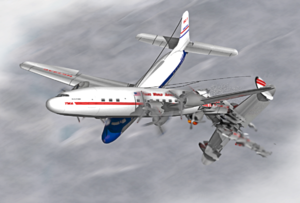
Collision aérienne au Grand Canyon en 1956. Les deux avions traversaient un nuage. L'avion DC7 de United Airlines de couleurs bleu et blanc (vol 718) entrant en montée dans le nuage, ici l'avion DC7 remonte la queue pour effectuer une descente d'urgence d'évitement, mais deux avions sont déjà trop proche. La collision est donc inévitable.
Cette liste non exhaustive d'accidents aériens présente les cas disposant de sources sérieuses consacrées au sujet, reprenant les données relatives au vol, les circonstances de l'accident, des données relatives à l'enquête, ses conclusions, le nombre de victimes et, le cas échéant, leurs qualités.
Le 30 juin 1956, un Lockheed Constellation de la Trans World Airlines et un Douglas DC-7 d'United Airlines entrent en collision au-dessus du Grand Canyon puis s'écrasent, causant la mort de leurs 128 occupants. Les deux avions ont décollé de l'aéroport international de Los Angeles : le DC-7, assurant le vol UA718, doit rejoindre Chicago ; le vol TWA02, du Constellation, est à destination de Kansas City, dans le Missouri.
La collision aérienne ou collision en vol, appelée aussi abordage par le Bureau d'enquêtes et d'analyses pour la sécurité de l'aviation civile, est un accident aérien dans lequel il y a un impact violent en l'air entre au moins deux aéronefs ou entre un aéronef et d'autres objets.